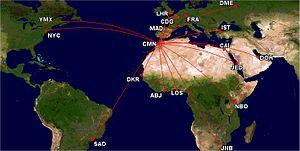
dessertes de la RAM des principaux hubs aériens
Royal Air Maroc est une compagnie aérienne marocaine fondée le 29 juin 1957. Sa plate-forme de correspondance principale est située sur l'aéroport Mohammed-V de Casablanca, elle dessert de nombreux aéroports en Afrique, en Europe, en Amérique et en Asie.